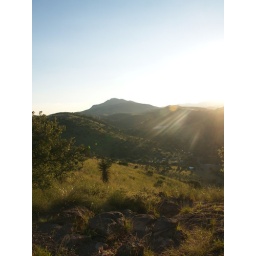
Davis Mountains Texas State Park in the Chihuahuan Desert 2010 trees blue sky